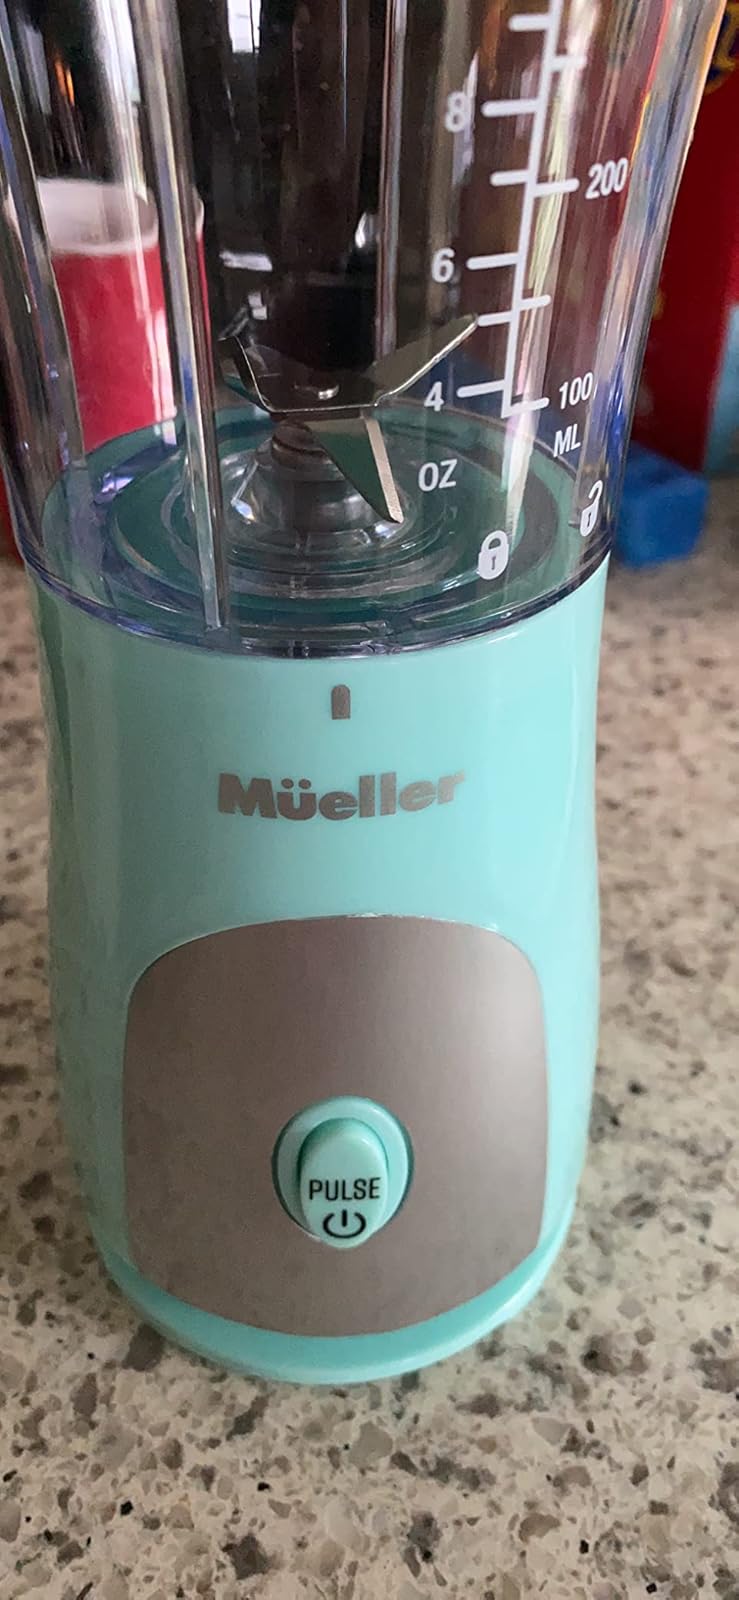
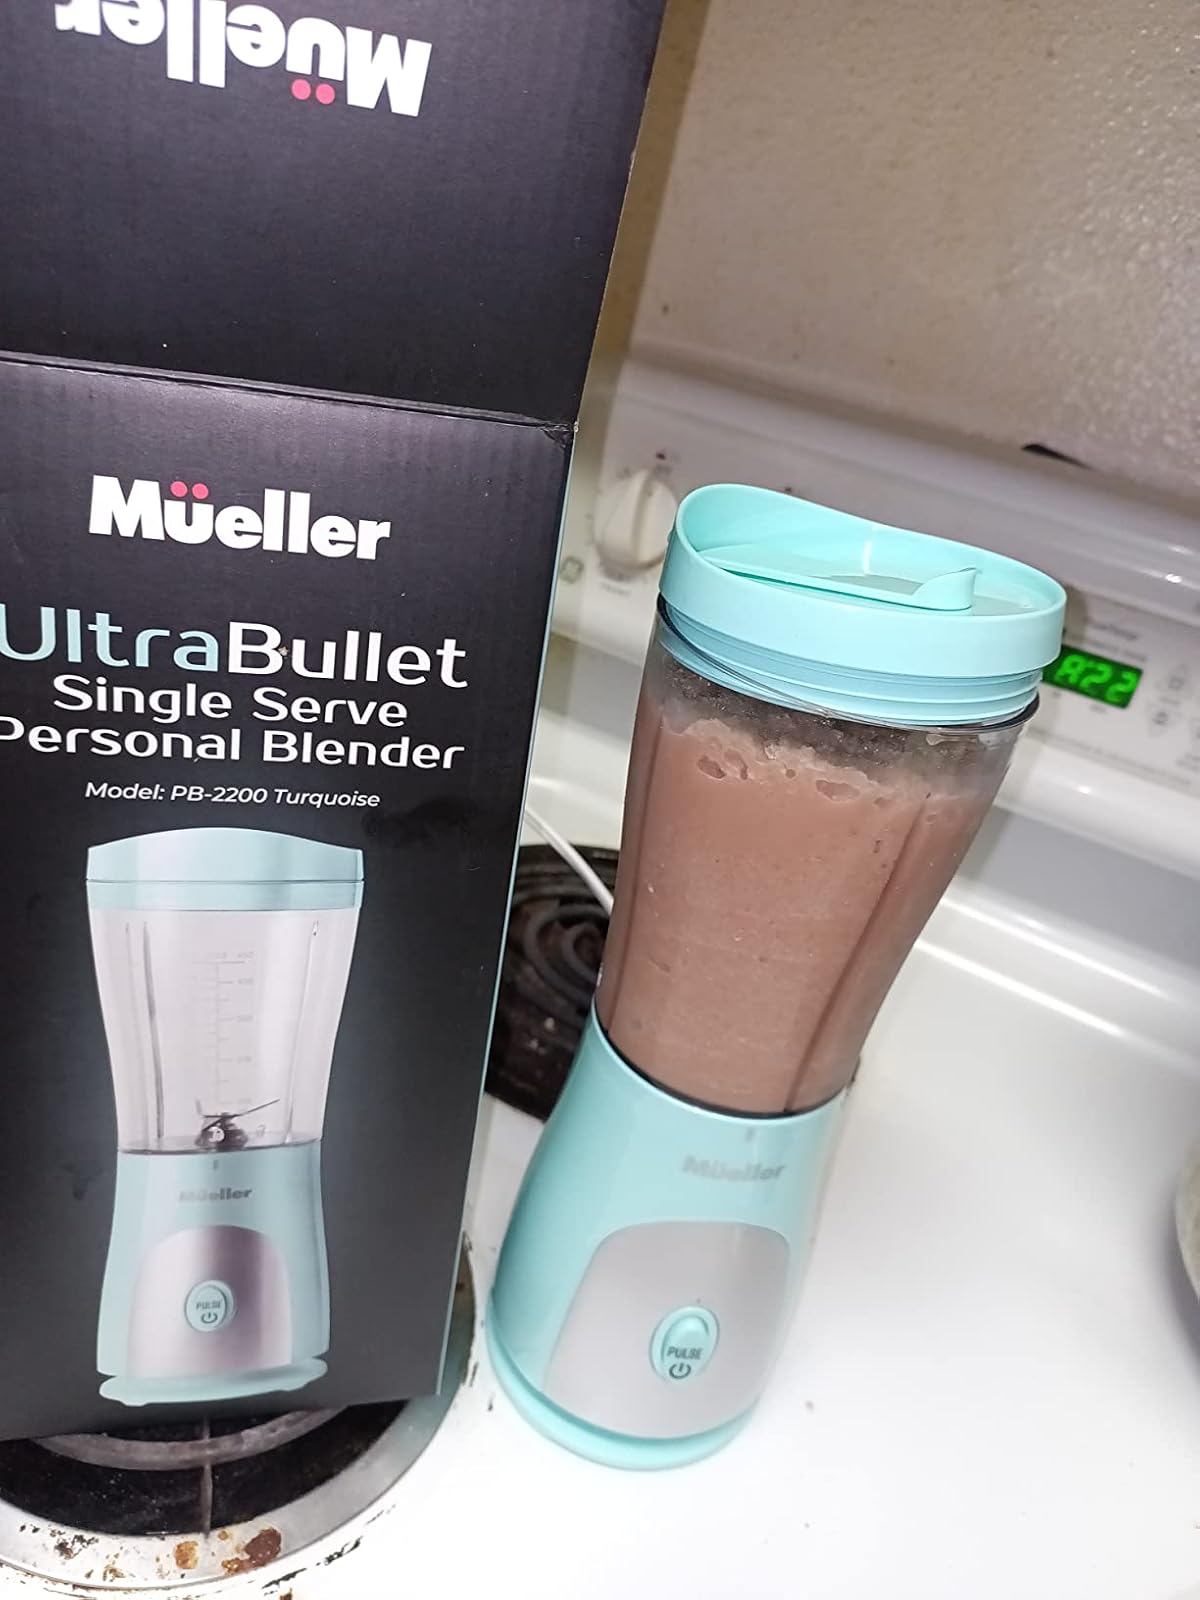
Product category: items_blender
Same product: yes